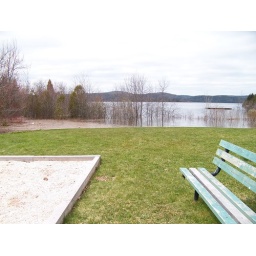
Taken from Just beside sand box.Water normally well beyond that line of trees in background